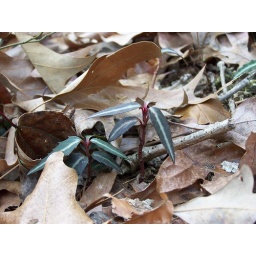
Saw this plant in the woods-- green and scarlet among all that brown.